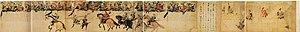
Les deux Rouleaux illustrés des invasions mongoles forment un emaki japonais datant de la fin du XIIIᵉ siècle. Ils font le récit des exploits réels ou supposés d’un samouraï japonais lors des deux tentatives d’invasion du Japon par le puissant empire mongol, épisode sur lequel l’œuvre offre un aperçu historique important.